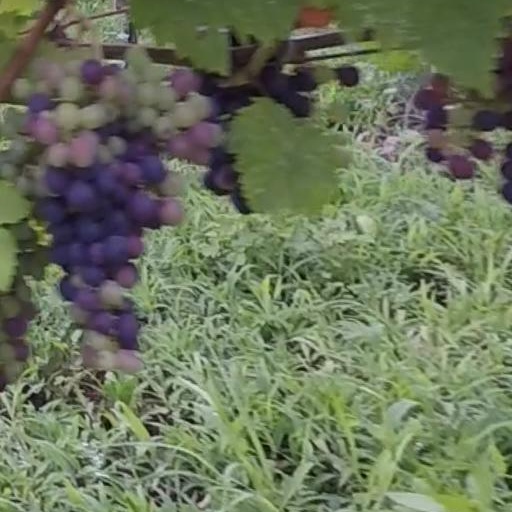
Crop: grape